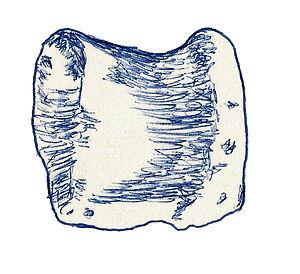
Embasaurus est un genre de dinosaures théropodes du Crétacé inférieur retrouvé au Kazakhstan. L'espèce-type, Embasaurus minax, a été nommée et décrite par le paléontologue soviétique Anatoly Riabinin en 1931. Elle est basée sur deux vertèbres fragmentaires retrouvées dans une strate datée du Berriasien.